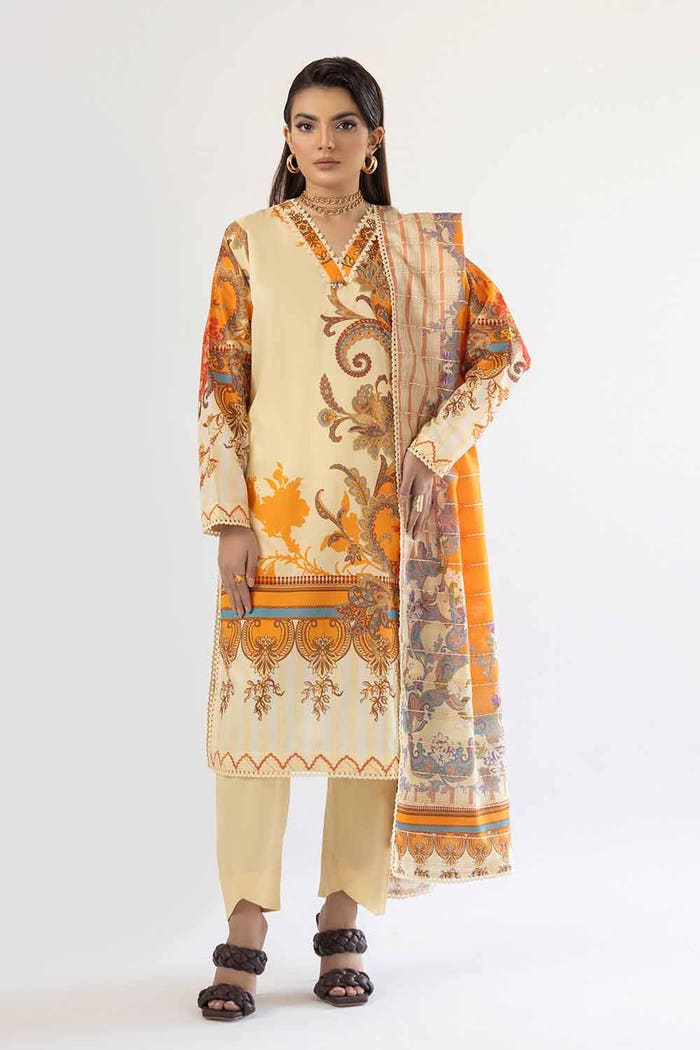
beige multi embroidered salwar suit